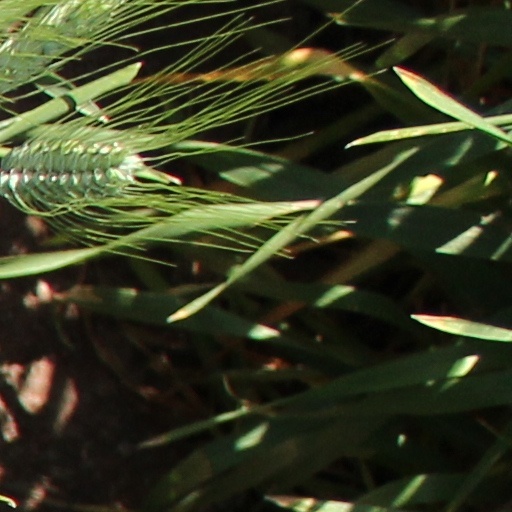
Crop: wheat